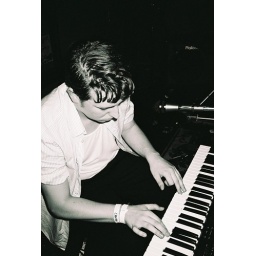
Photo by Matt Koroulis. Taken with 35mm black and white film.